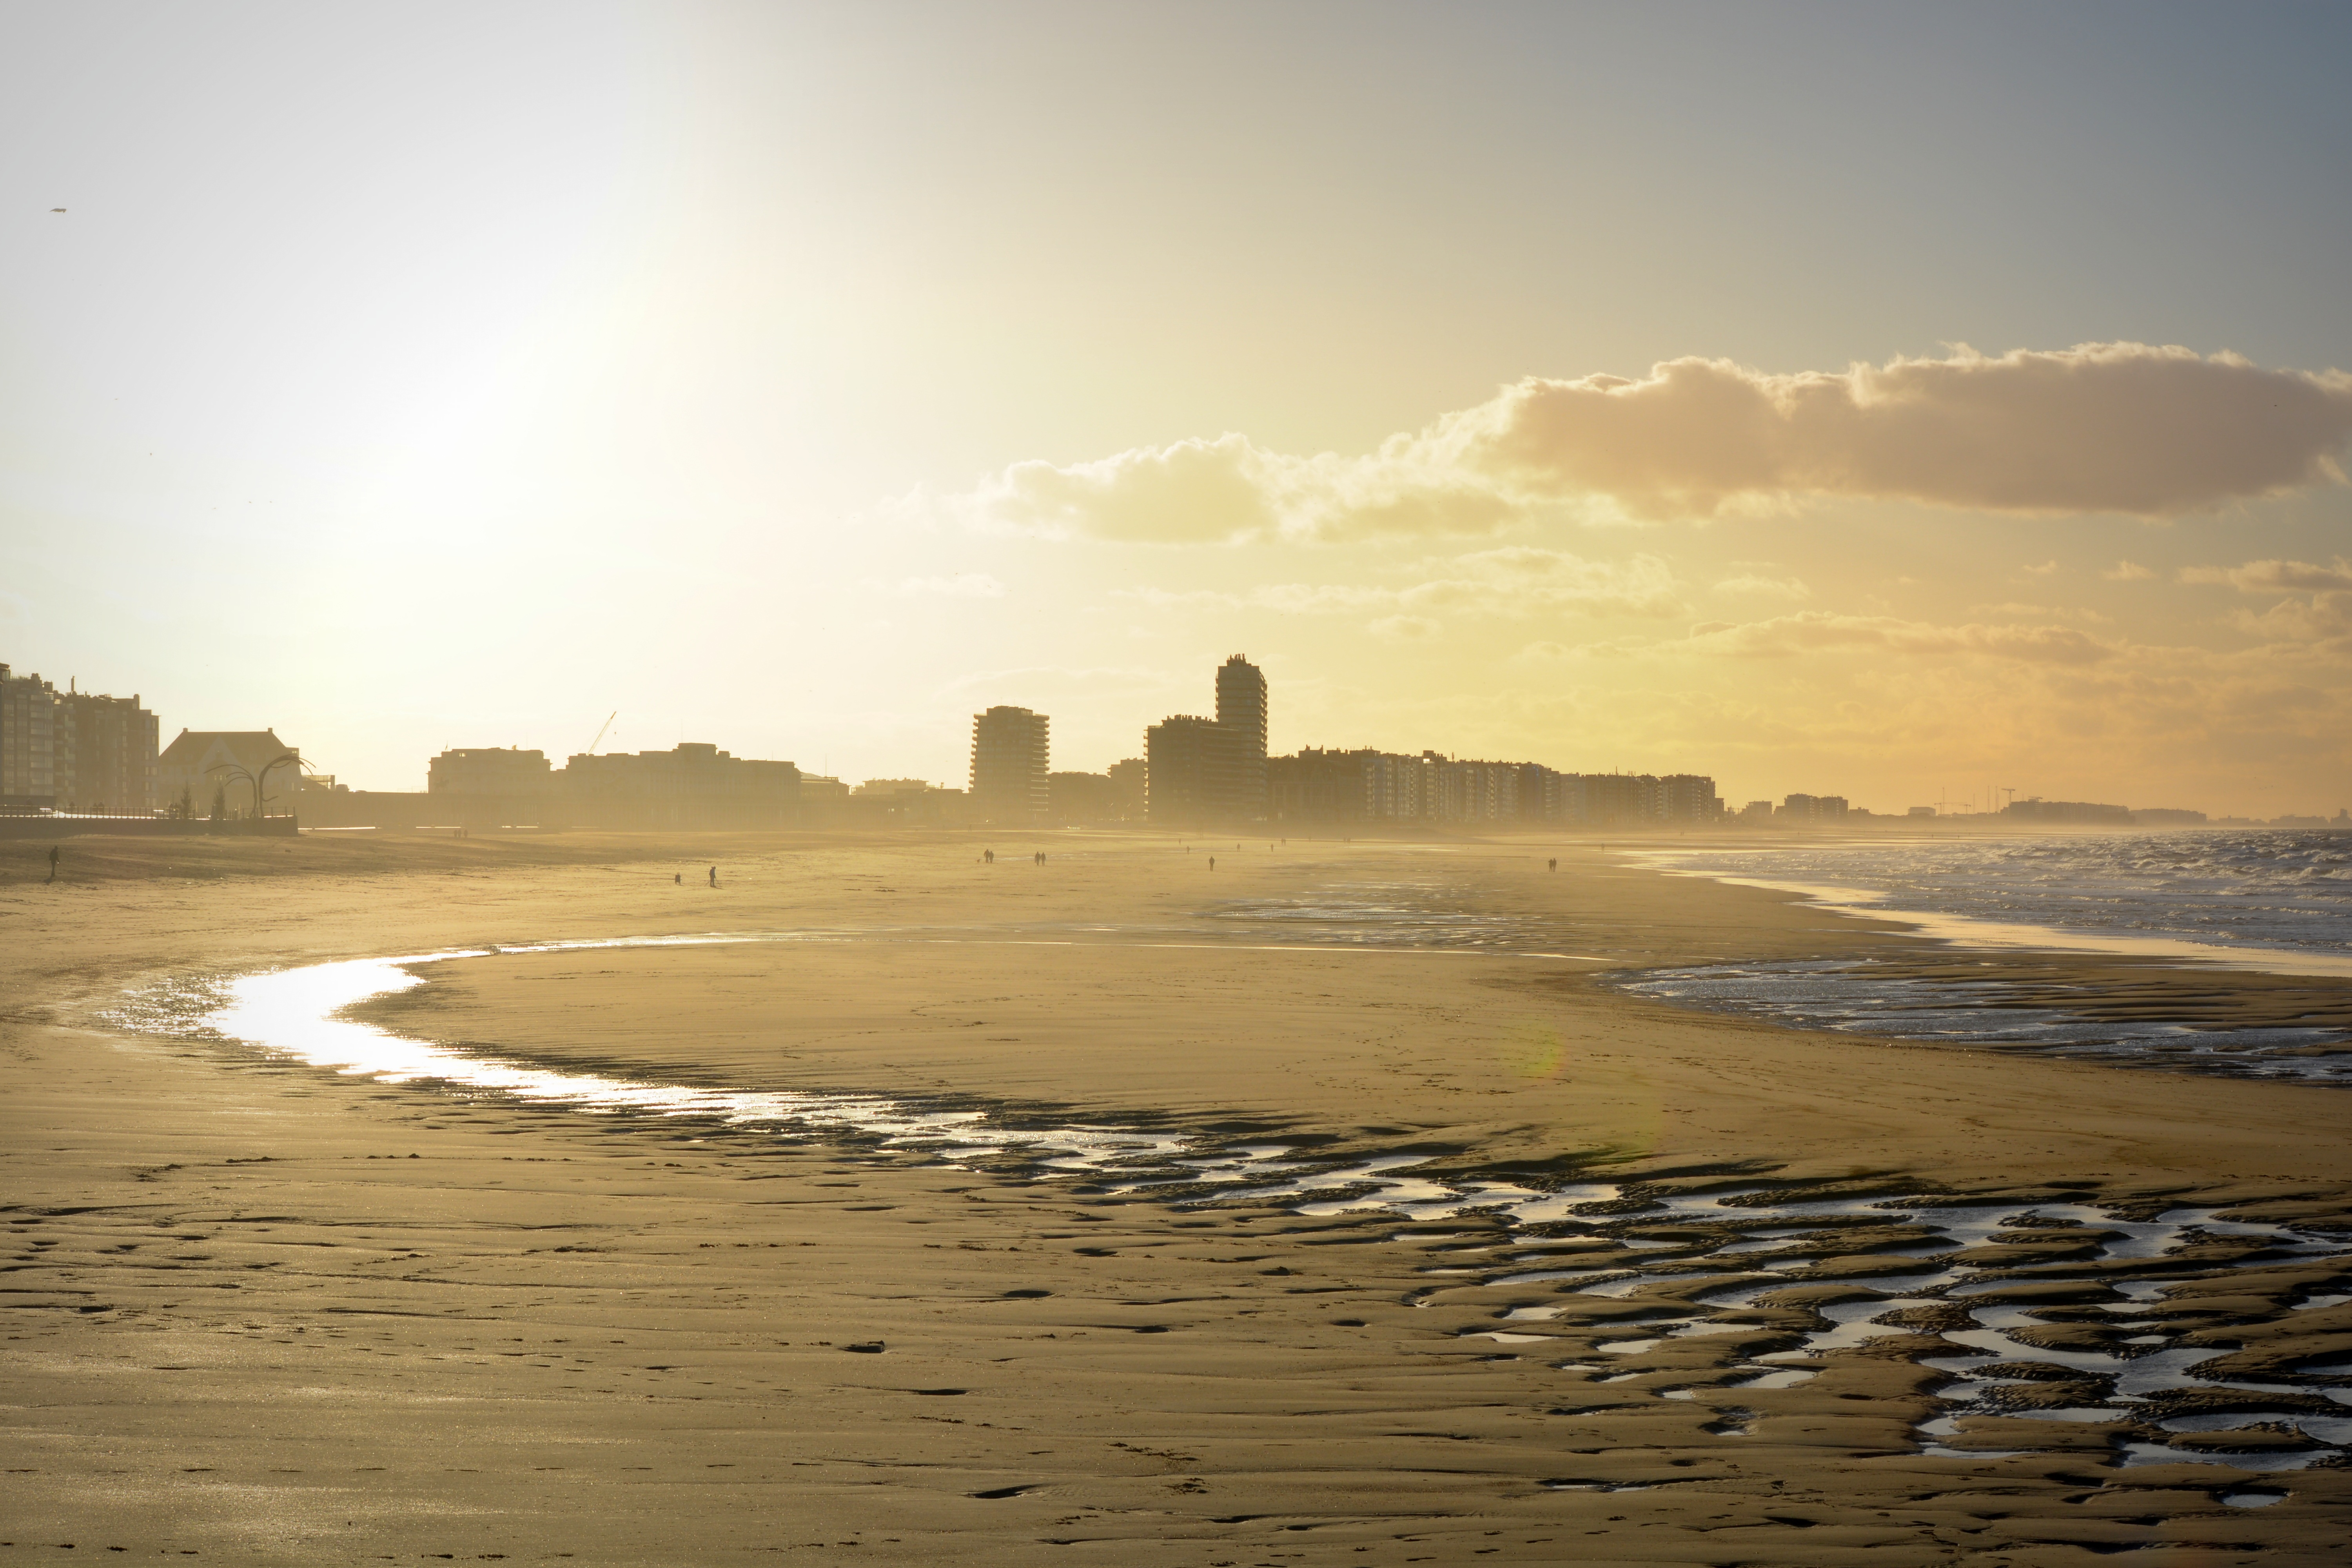
beach, sea, coast, sand, ocean, horizon, cloud, sky, sun, sunrise, sunset, sunlight, morning, shore, wave, view, dawn, panorama, dusk, evening, reflection, body of water, buildings, oostende, atmospheric phenomenon, wind wave